1996 World Series

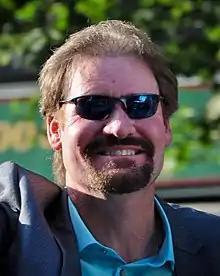
Wade Boggs drew a bases-loaded walk in the tenth inning that gave the Yankees the winning margin in Game 4.

The original intent for the Yankees entering the series was to use a short pitching rotation, which would have consisted of their front three starters (Pettitte, Key, and Cone) each making starts on three days rest. However, since Game 1 was postponed and the teams would have to play a potential five consecutive days, that was no longer possible. So, for Game 4, the Yankees were forced to adjust their starting pitching lineup.